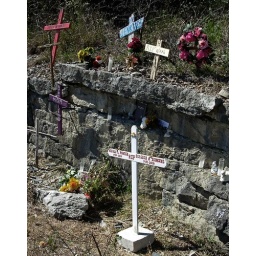
Big intersection on a mountain road near Branson. Looked like several people have been killed here.